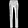
Label: Trouser